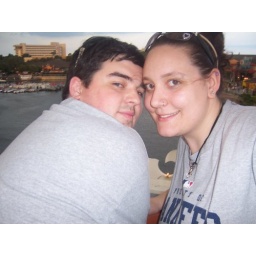
Ronnie and me on the roof of Fultons Crab house in Downtown Disney, Orlando, FL 2007